Jan van Cleve (III)

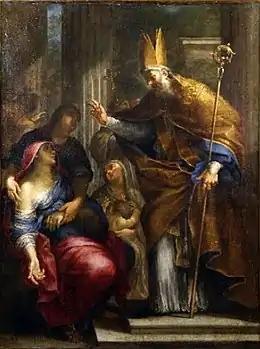
"Saint Nicholas of Tolentino"

After de Crayer died, van Cleve was commissioned to complete his master de Crayer's unfinished works in various churches and to finish the cartoons for the tapestries ordered by the French king Louis XIV from the Antwerp tapestry workshops. He travelled to France to show his cartoons to the king in person. He remained for three months in Paris.